Cambewarra Village

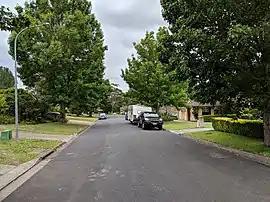

Cambewarra Village is a locality in the City of Shoalhaven in New South Wales, Australia. It lies on Main Road, which runs west from Cambewarra Road, which forms part of the Kangaroo Valley–Nowra road, about 9 km northwest of Nowra and south of Cambewarra Mountain. At the , it had a population of 1,189. Cambewarra Village is largely surrounded by the locality of Cambewarra.